Question: Please indicate a possible affordance area of hit_baseball_bat that can be used for hitting
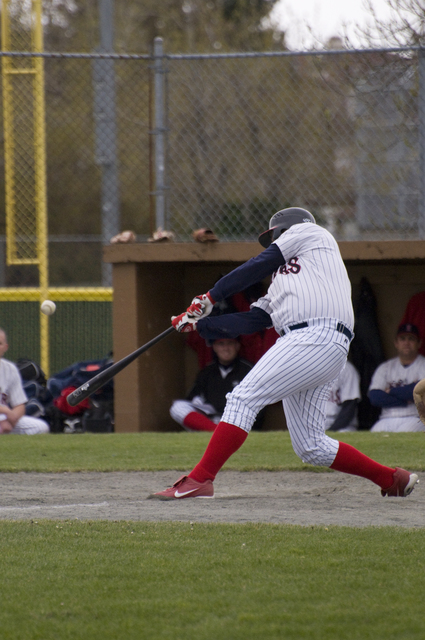
Answer: [67.973, 363.721, 119.12, 407.655]